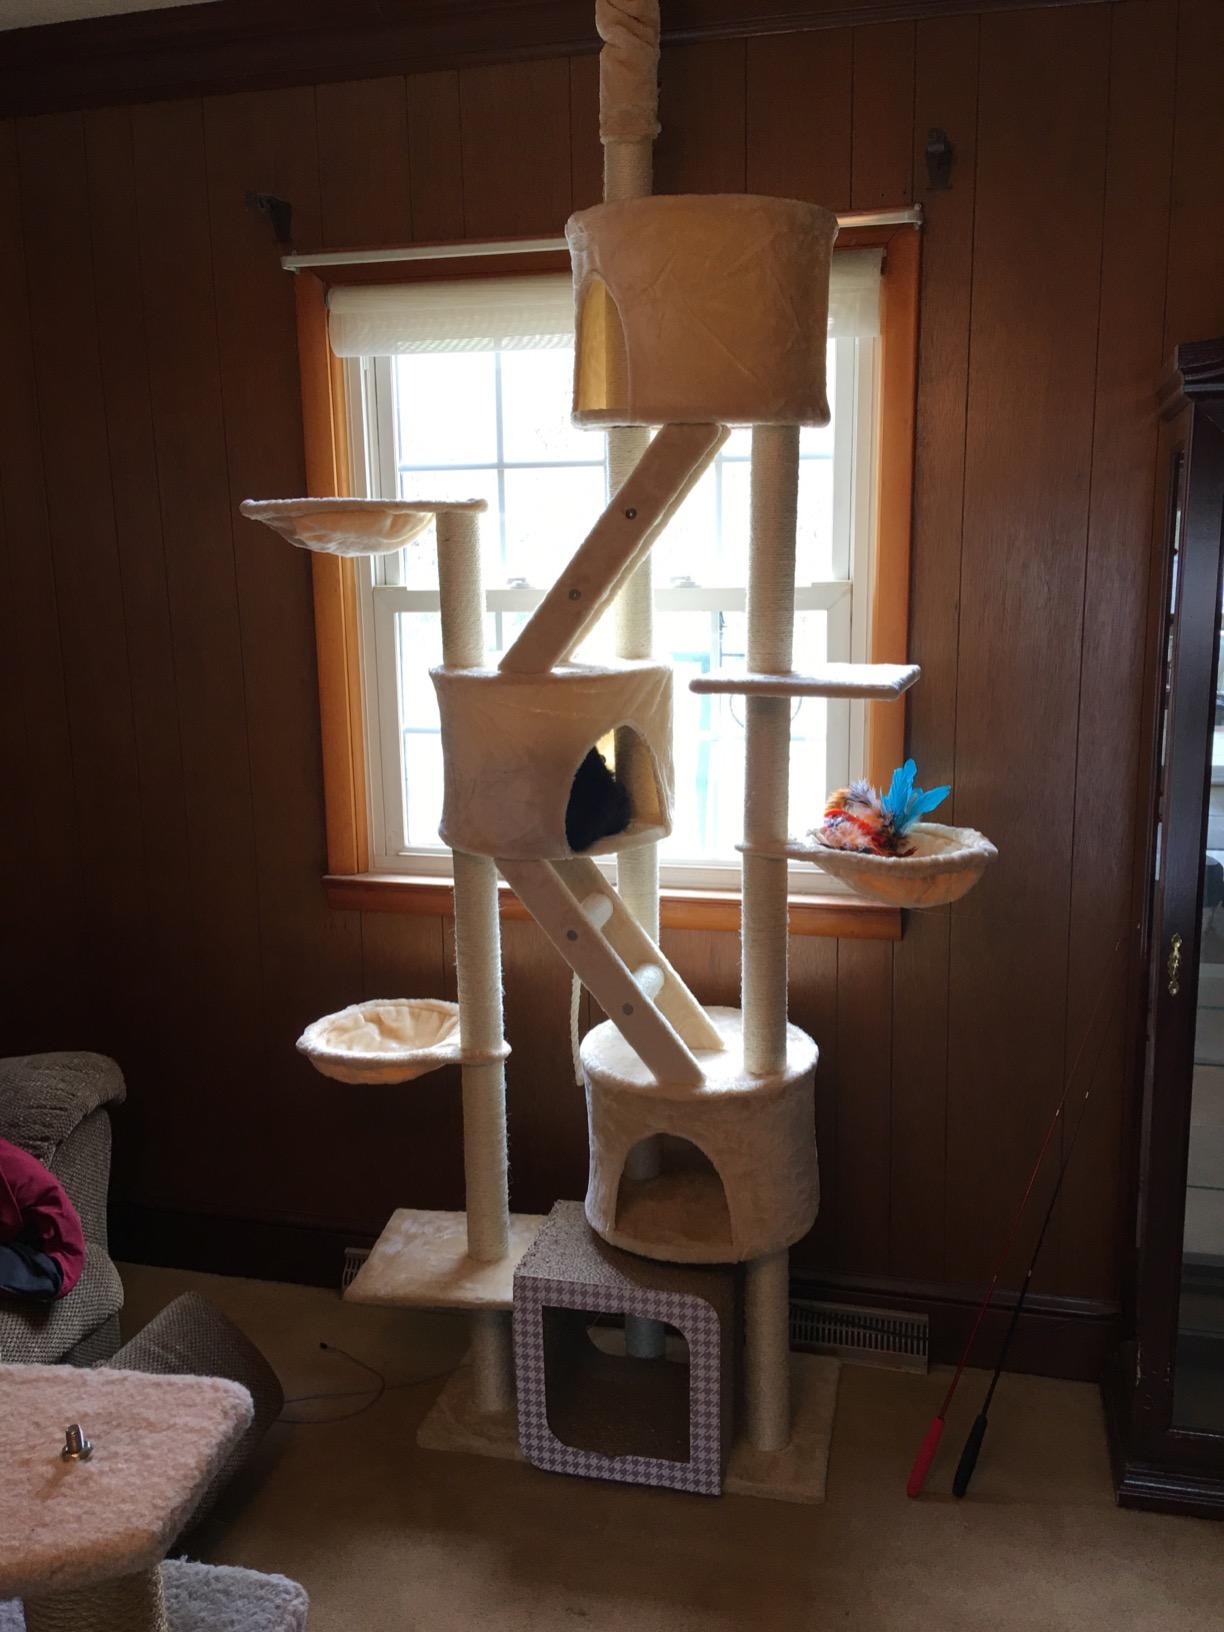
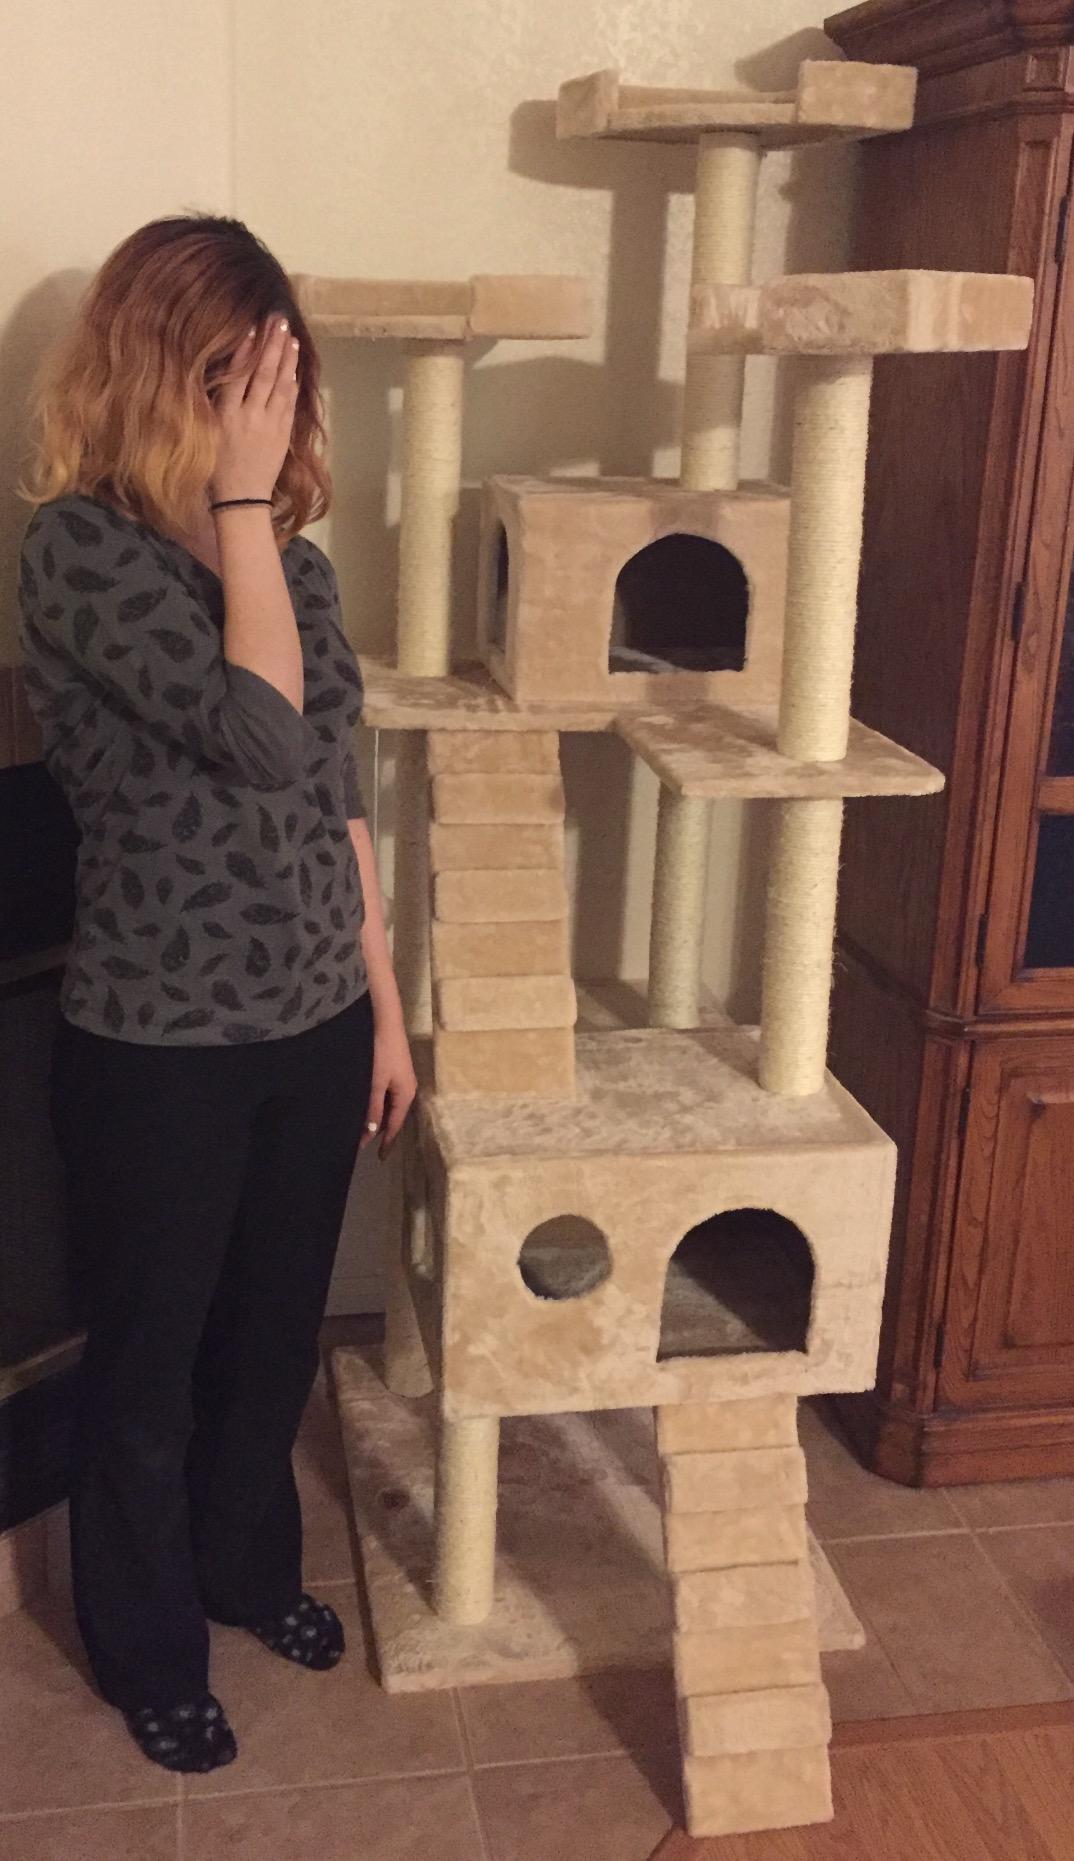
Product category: items_cat tree
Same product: no